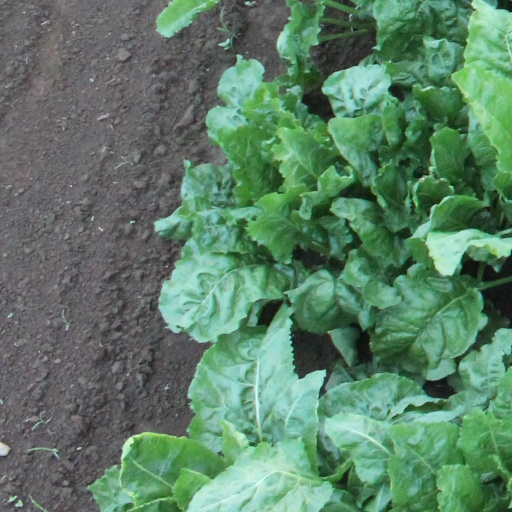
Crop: sugar beet